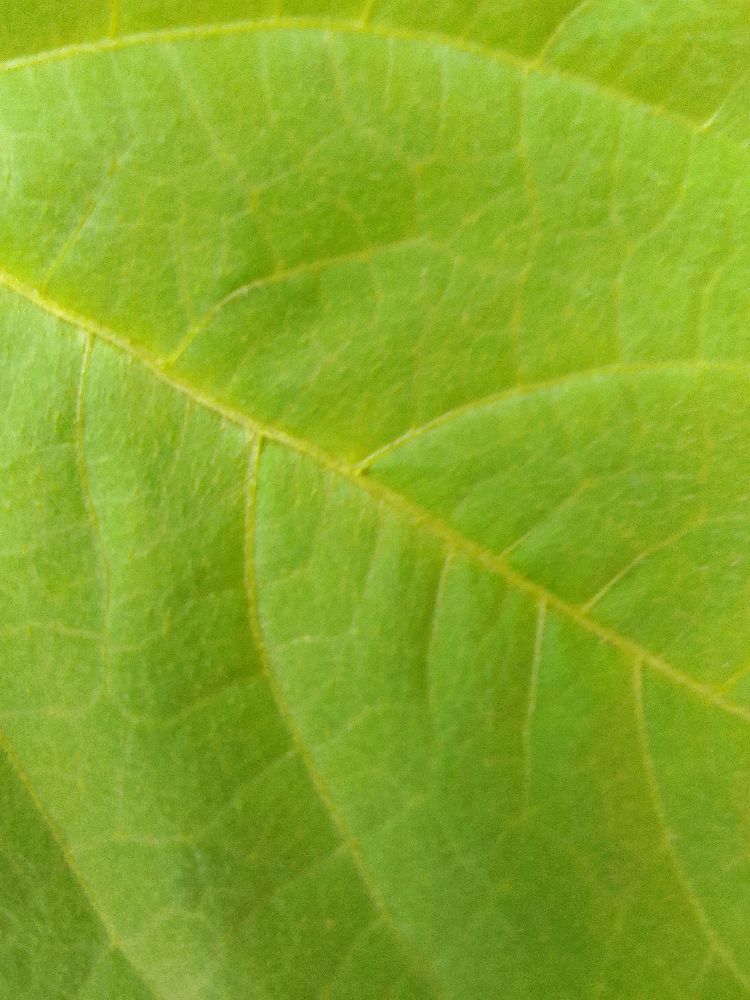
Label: healthy